Ei Thinzar Maung

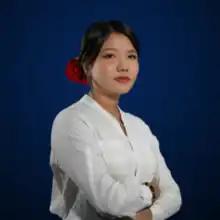
in 2022

Ei Thinzar Maung (Burmese: အိသဉ္ဇာမောင်, born 11 September 1994) is a Burmese activist and politician. She is the incumbent Deputy Minister of Women, Youths and Children Affairs of the National Unity Government.